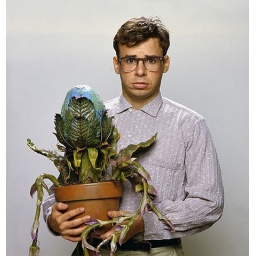
another salute to the 80s. some of my fav elements: men in pastel, a geek and a house plant